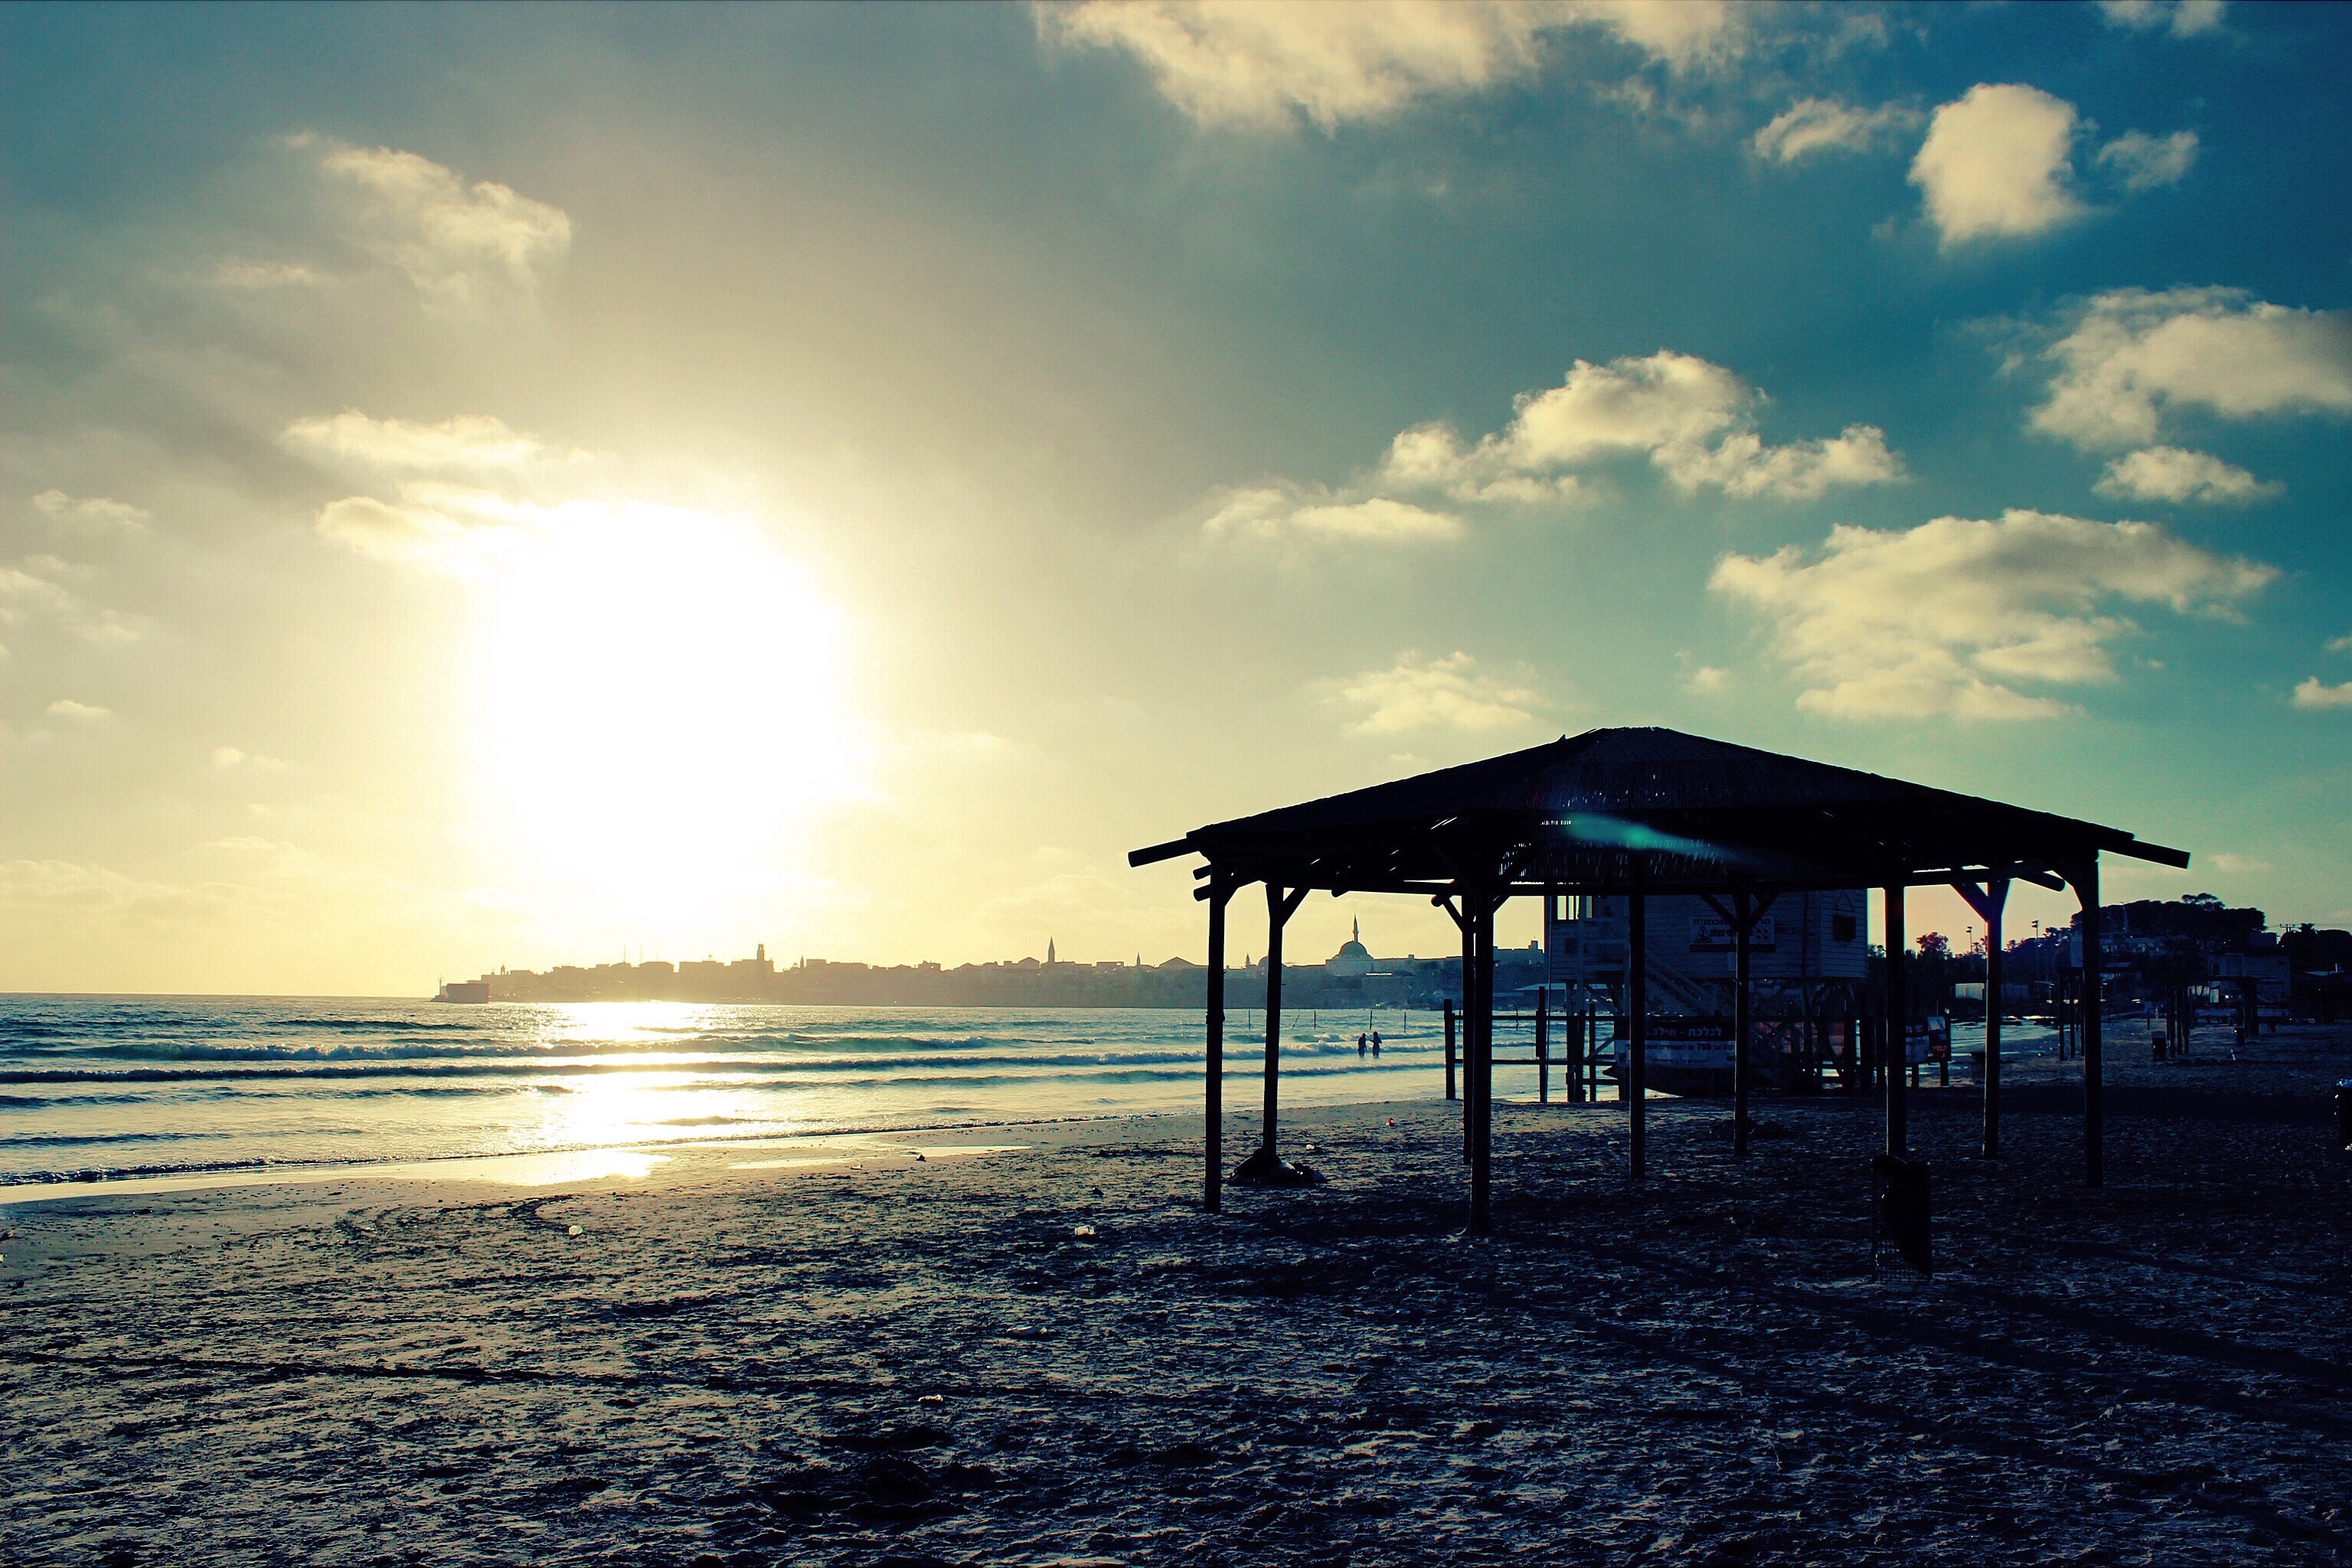
beach, sea, coast, ocean, horizon, cloud, sky, sun, sunrise, sunset, sunlight, morning, shore, wave, dawn, pier, dusk, evening, reflection, body of water